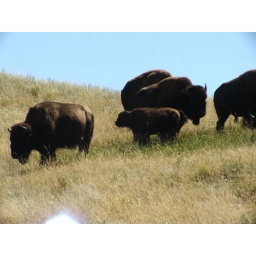
A group of Bison preparing to cross the highway in Yellowstone Park.